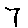
Label: 7